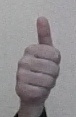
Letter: aleff